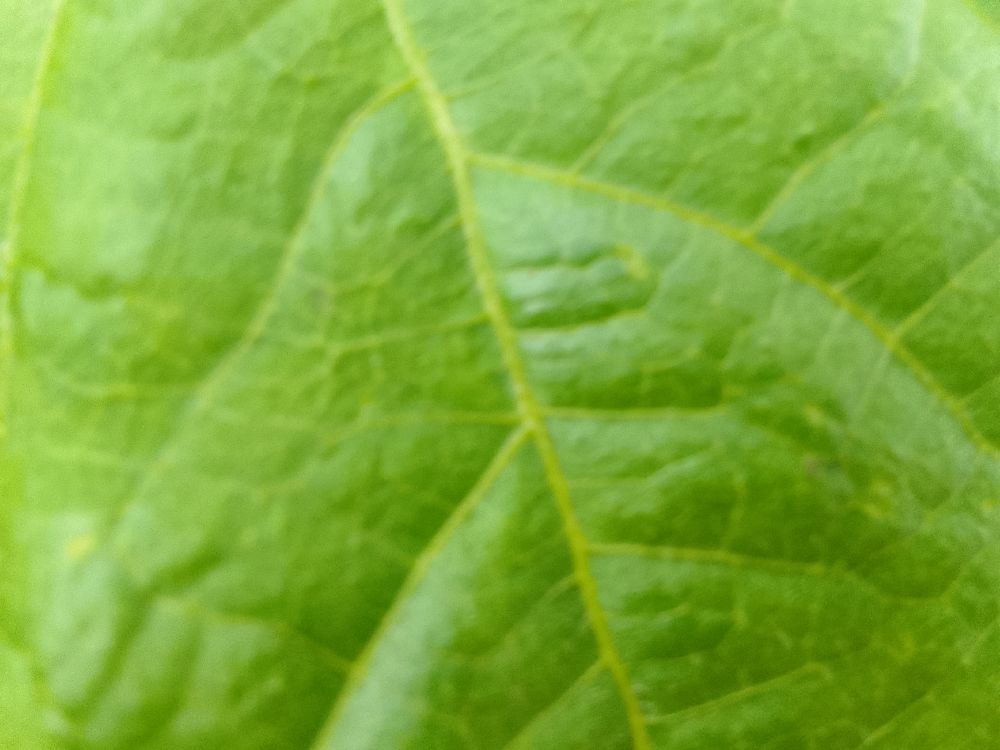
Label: healthy